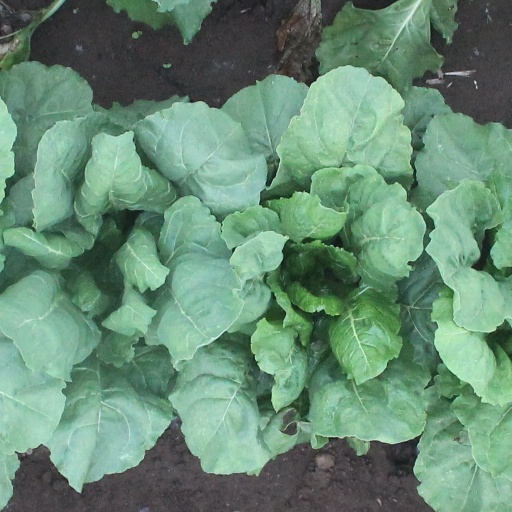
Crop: sugar beet